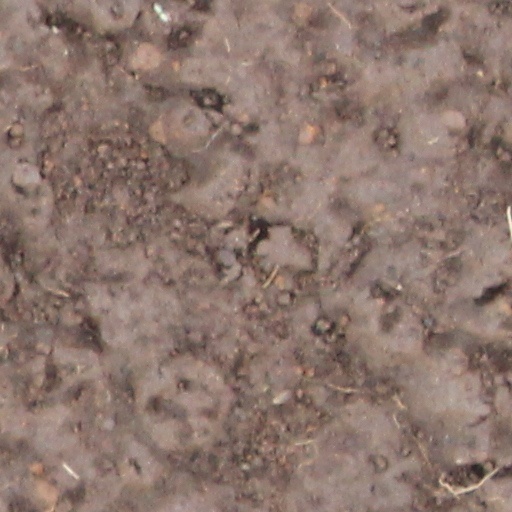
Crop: wheat